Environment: real
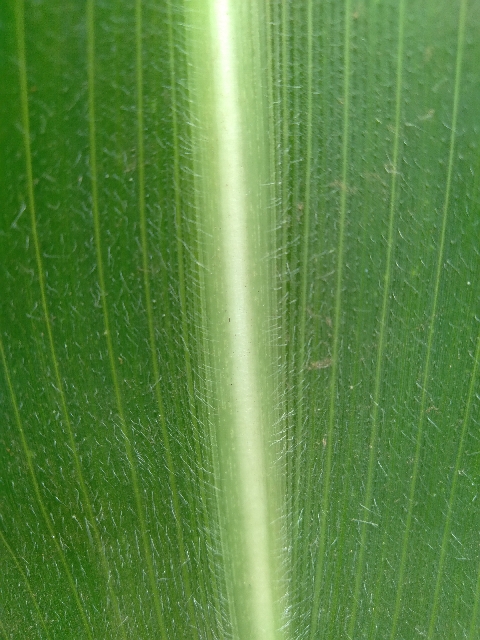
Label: healthy